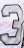
Number: 3